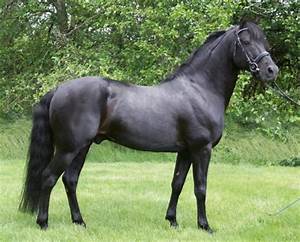
Label: horse